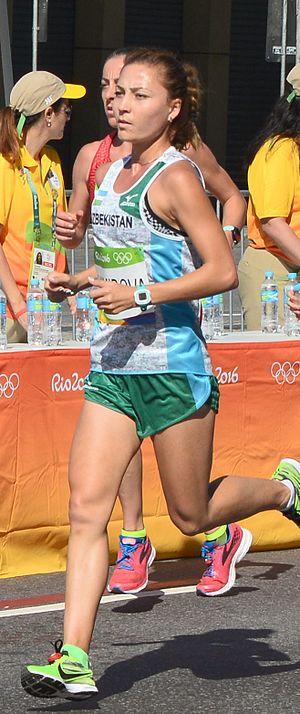
Passage du marathon des jeux olympiques de Rio 2016 dans le centre de Rio